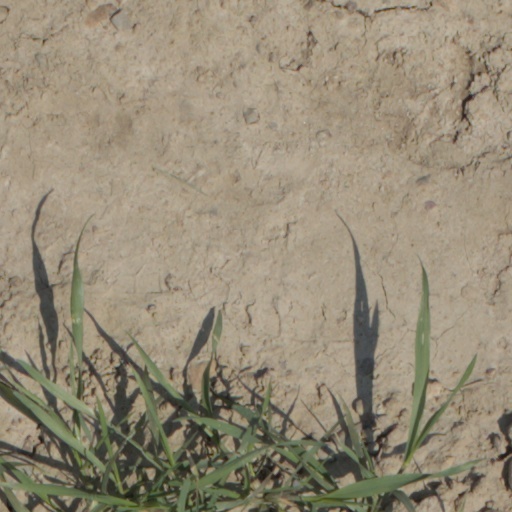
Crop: wheat